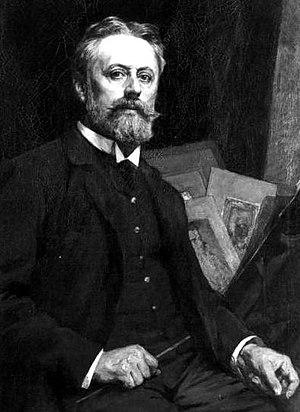
Jean André Alfred Cluysenaar, né à Bruxelles le 24 septembre 1837 et mort à Saint-Gilles le 23 novembre 1902, est un peintre belge. Il se forme d'abord à Bruxelles chez François-Joseph Navez, ensuite à Paris chez Léon Cogniet. Il a résidé plusieurs années en Allemagne et en Italie.